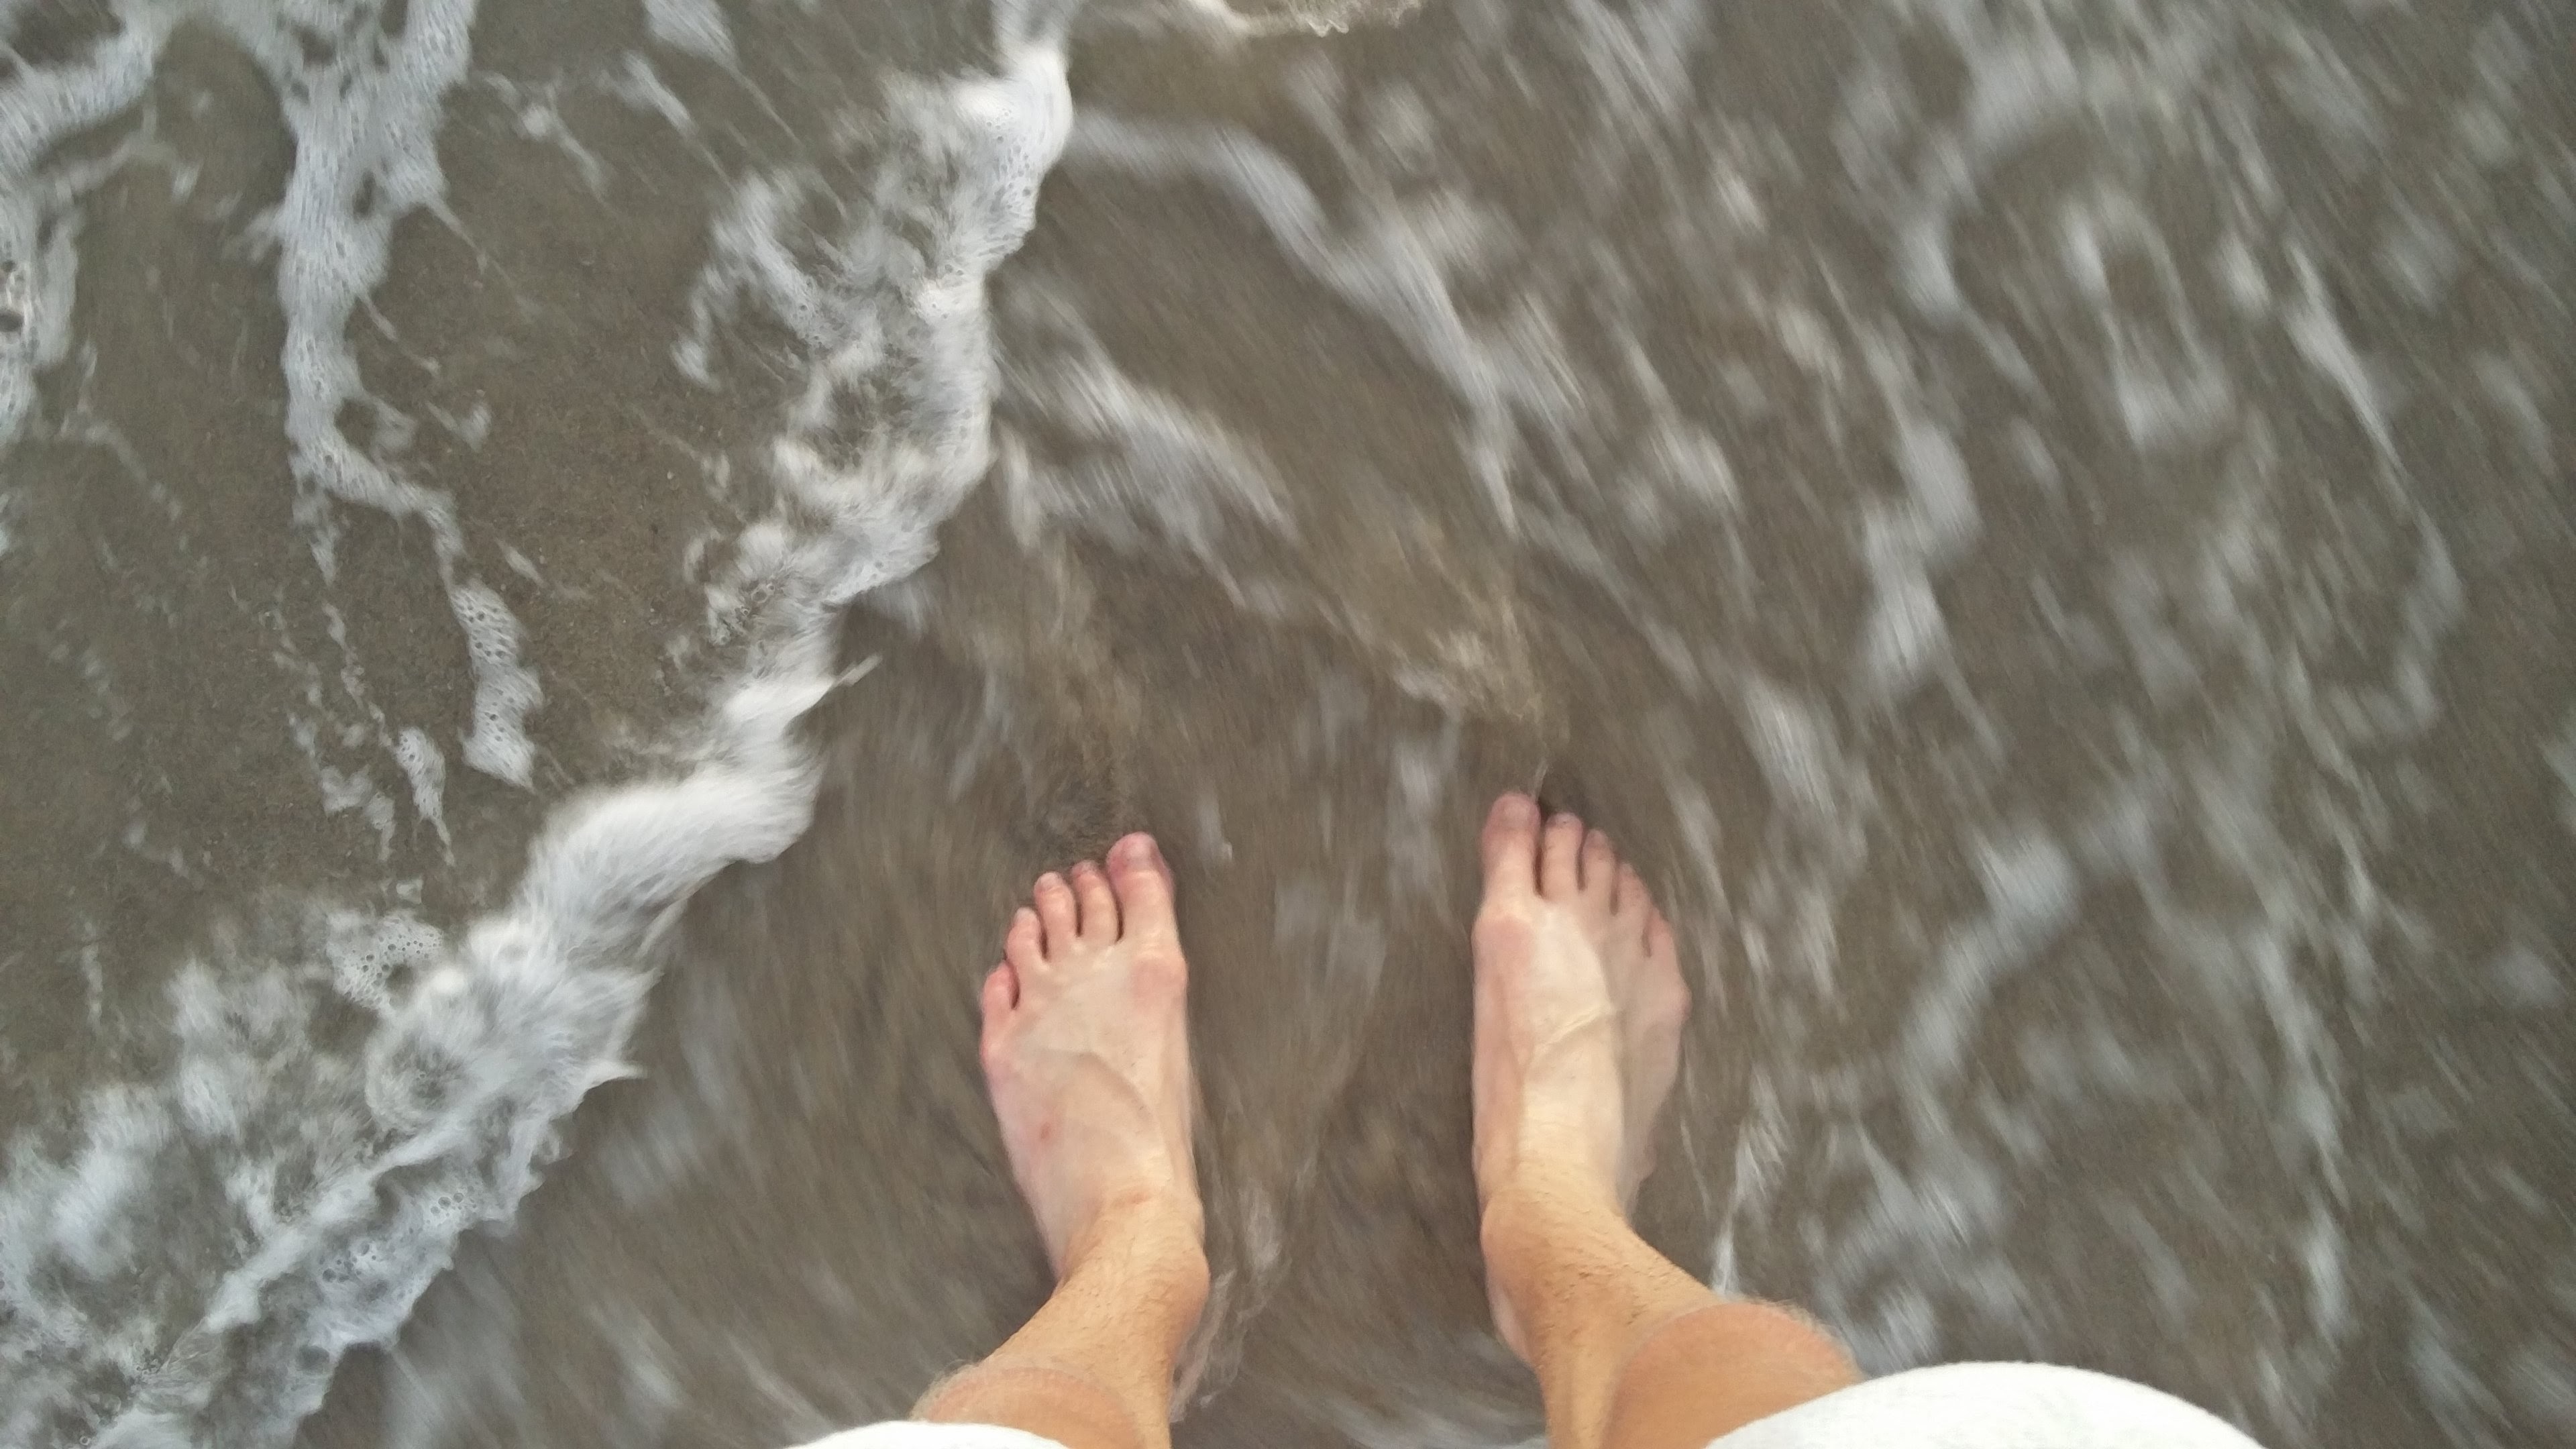
hand, water, sand, leg, human body, interaction